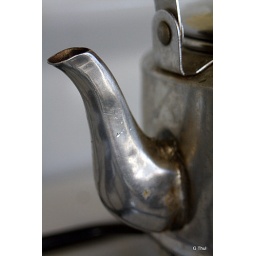
Antique silver plated copper tea pot in afternoon diffuse light.